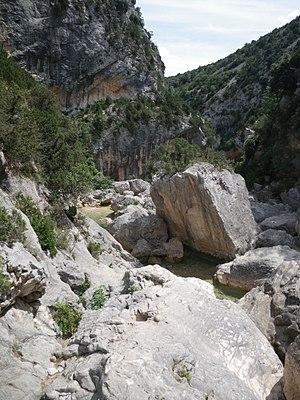
Dans le lit du ""Petit Mascún"", le chaos Los Bozos de Palomera"
Le Mascún est une rivière de la province de Huesca, en Aragon, sous-affluent de l'Èbre via le Cinca, le Sègre et l'Alcanadre.